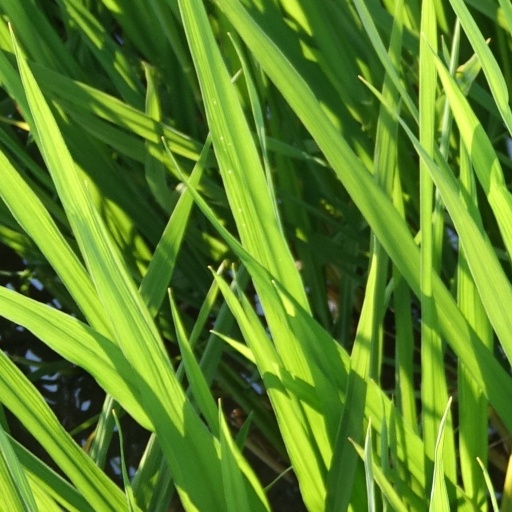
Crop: rice